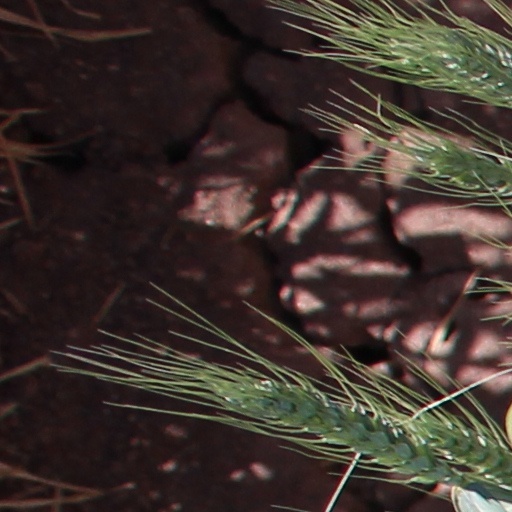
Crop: wheat